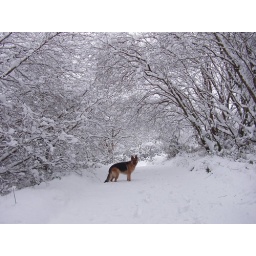
dog in colin glen forest park